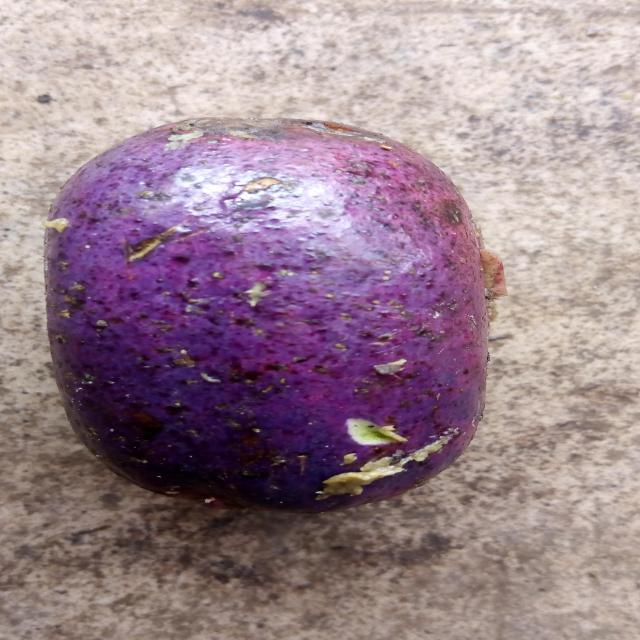
Plum grade: unaffected